Redemption (2019 film)

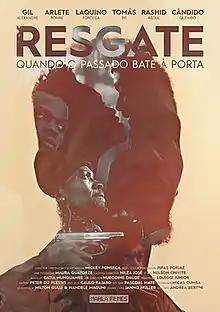
Film poster

Redemption, also known as Resgate, is a 2019 Mozambican crime film directed by Mickey Fonseca. It is the first Mozambican-made film to be featured on Netflix and at the time of its release on the streamer in July 2020, was the only film from a Portuguese-speaking African country in its catalogue. The story revolves around a life of crime as the lead character decides to change his life and be a better father after spending four years, but ends up returning to a life of crime. It was nominated for nine awards and won two of them at the Africa Movie Academy Awards.